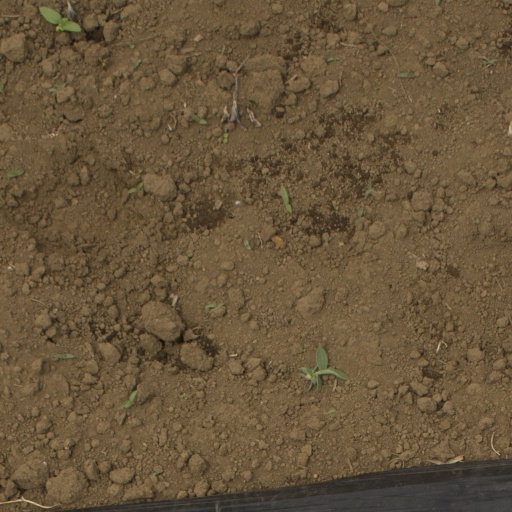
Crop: Jerusalem artichoke